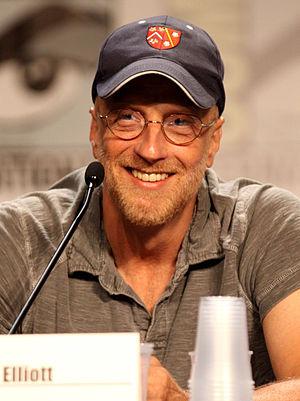
Chris Elliott est un acteur, scénariste, producteur et réalisateur américain né le 31 mai 1960 à New York.
Cet article présente les épisodes de la septième saison de la série télévisée américaine How I Met Your Mother.